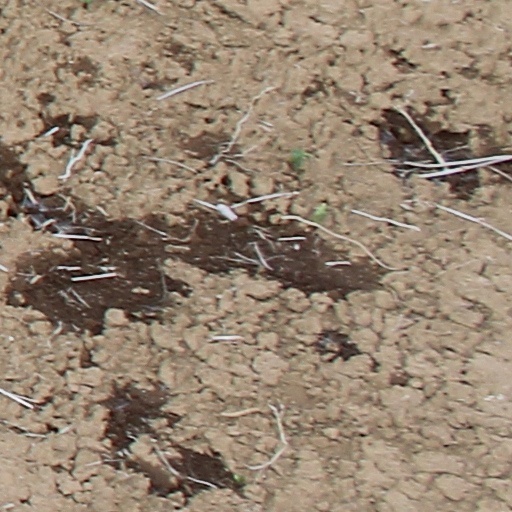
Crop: wheat